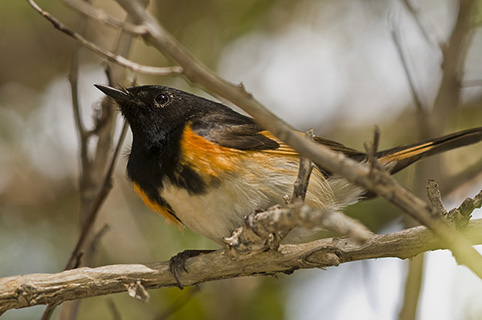
a small bird with a black head and white under body with orange color mixed in all over.
this bird is black, orange, and white in color with a skinny black beak and black eye rings.
this bird has dark black feathers on its head and chest, orange on its sides and a white belly.
black faced taupe bellied small bird, with orange and black breast.
this bird is white, orange, black in color with a black beak, and black eye rings.
this bird has a short, pointed black beak and a multi-colored chest of which colors being black, orange, and yellow.
this bird has wings that are black and orange and has a black throat
this bird has wings that are yellow and black and has a white bellya small bird with a black head, orange and white in its body, a long tail, black feet, and a pointy beak.
this bird has a black crown, orange primaries, and a brown belly.
Species: American Redstart